La Solidaridad

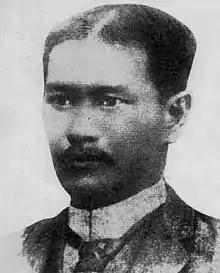
Graciano López Jaena, the first editor of "La Solidaridad"

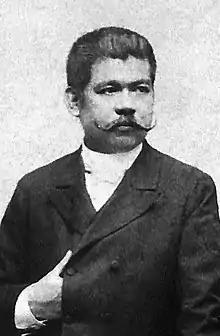
Marcelo H. del Pilar, the second and last editor of "La Solidaridad"

"La Solidaridad" was established to express the goal of the Propaganda Movement towards achieving assimilation with Spain. The first issue of "La Solidaridad" came out on February 15, 1889. A fortnightly and a bi-weekly newspaper, "La Solidaridad" serves as the principal organ of the Reform Movement in Spain.